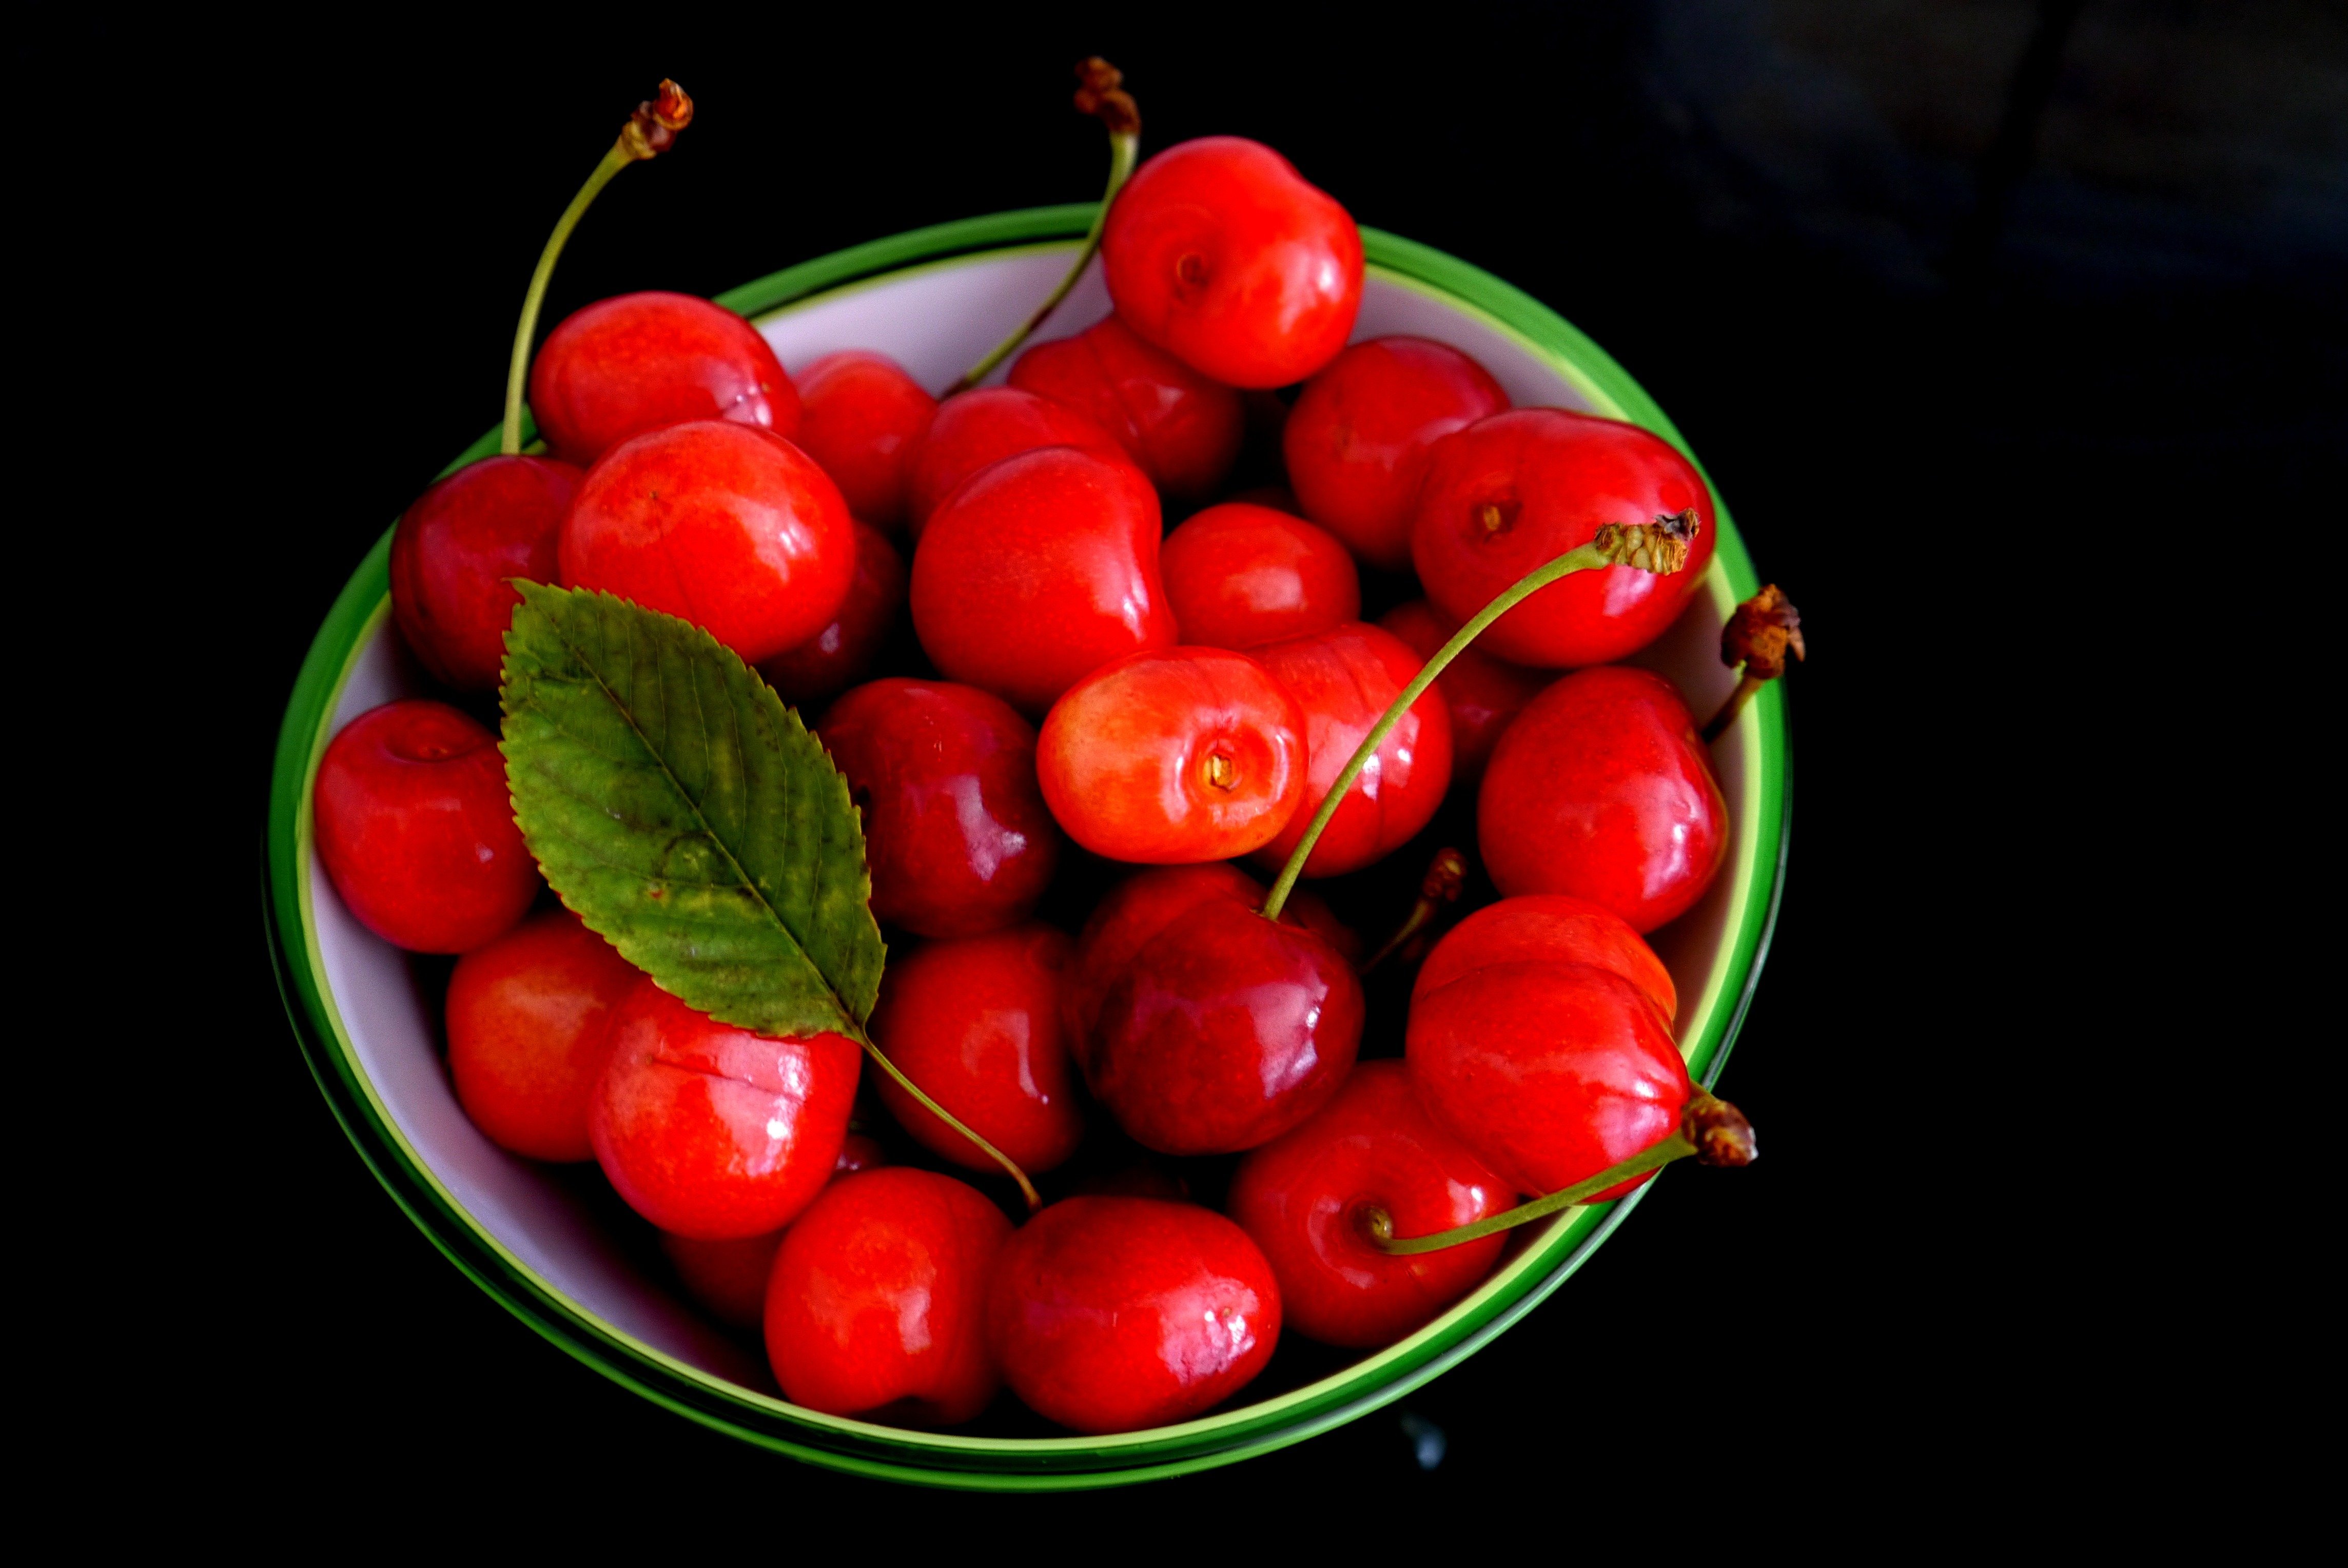
plant, fruit, flower, food, red, produce, vegetable, cherry, sensual, rose hip, flowering plant, rose family, acerola, malpighia, green bowl, land plant, cherry sheet